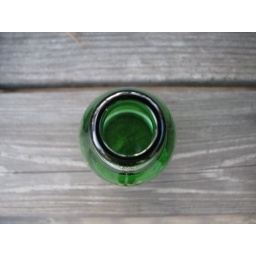
thats in a green bottle